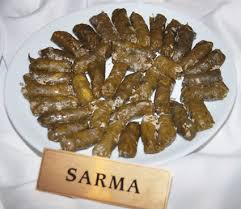
Yemek: yaprak_sarma